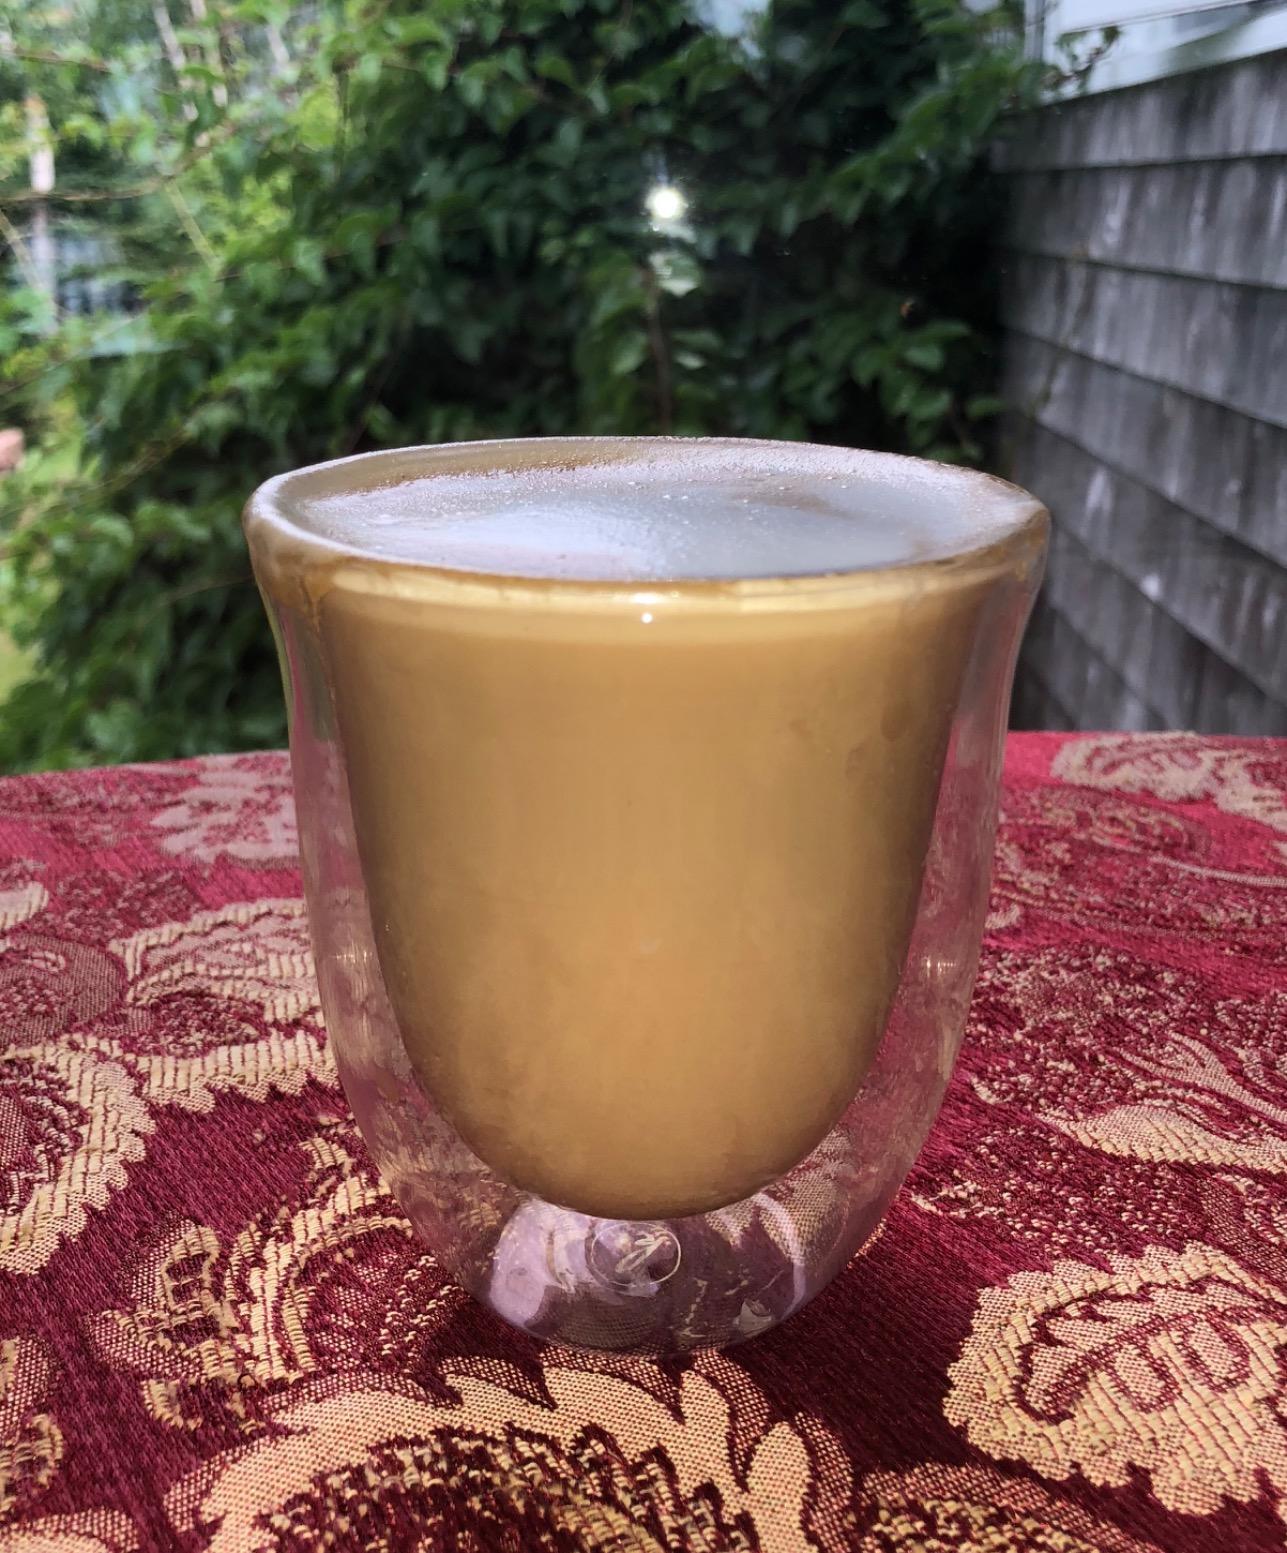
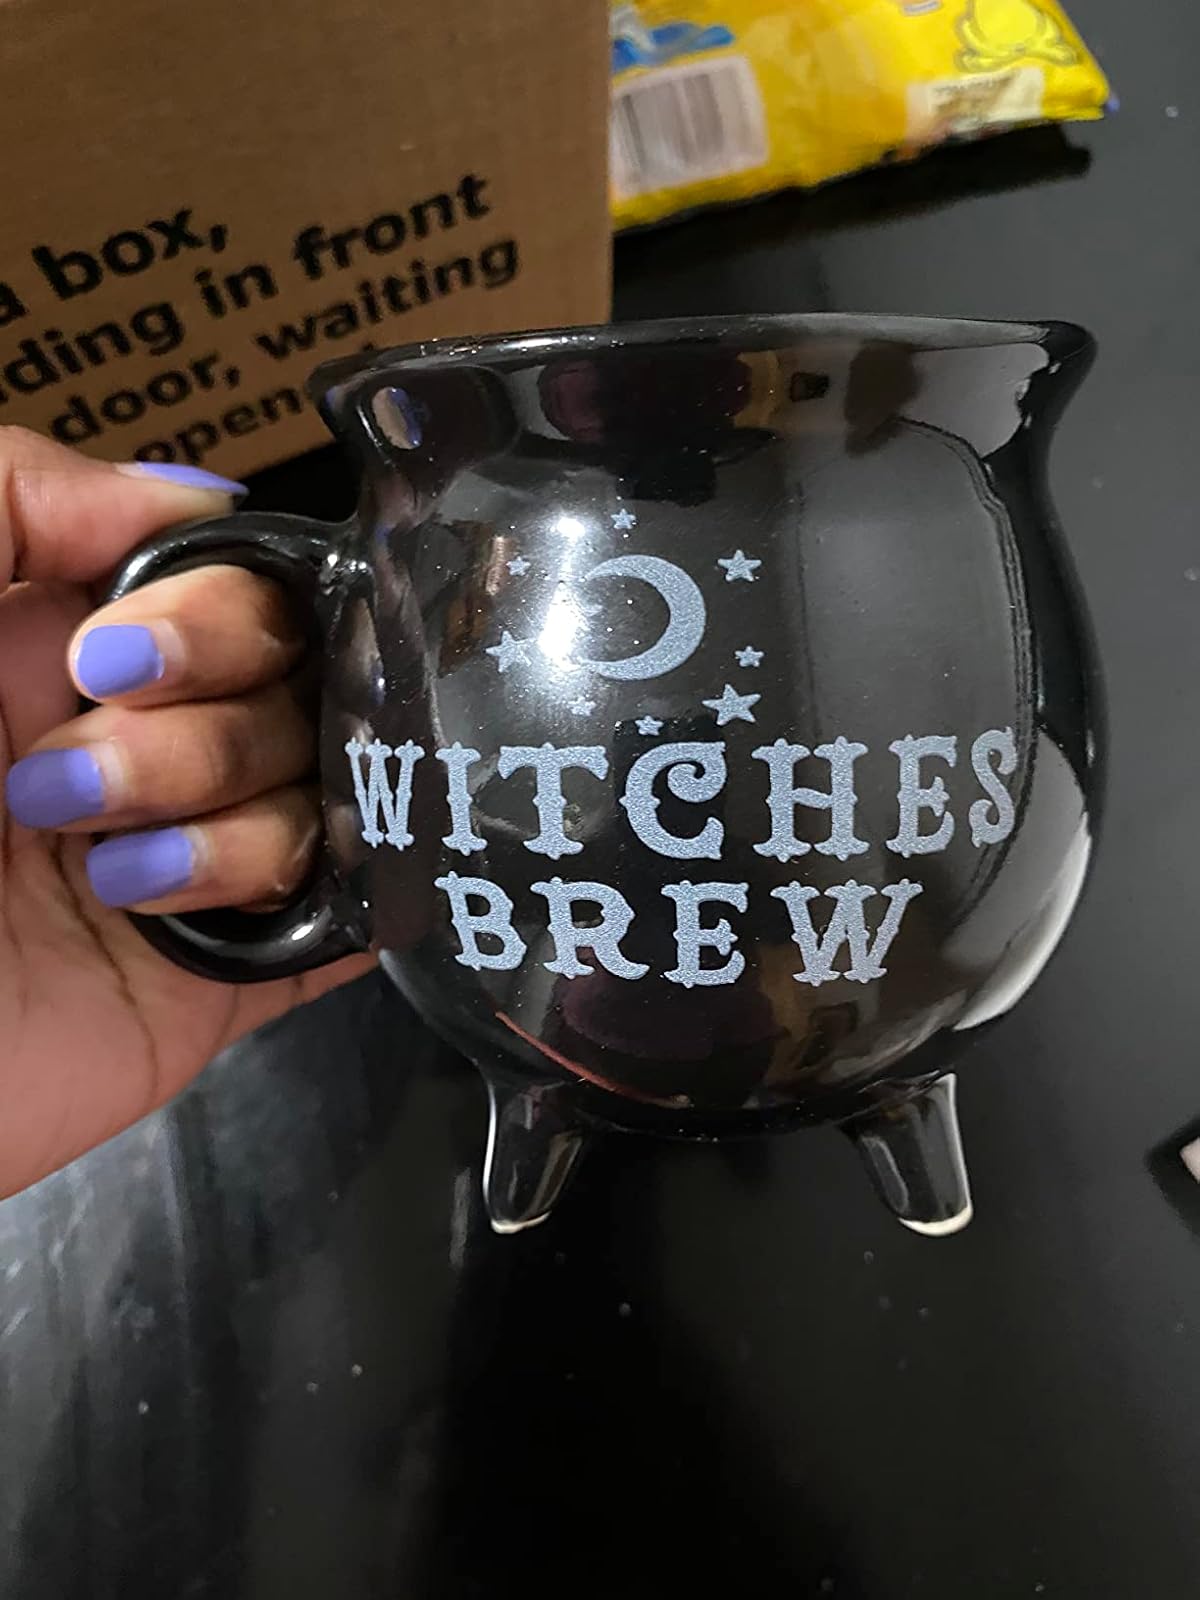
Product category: items_mug
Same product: no